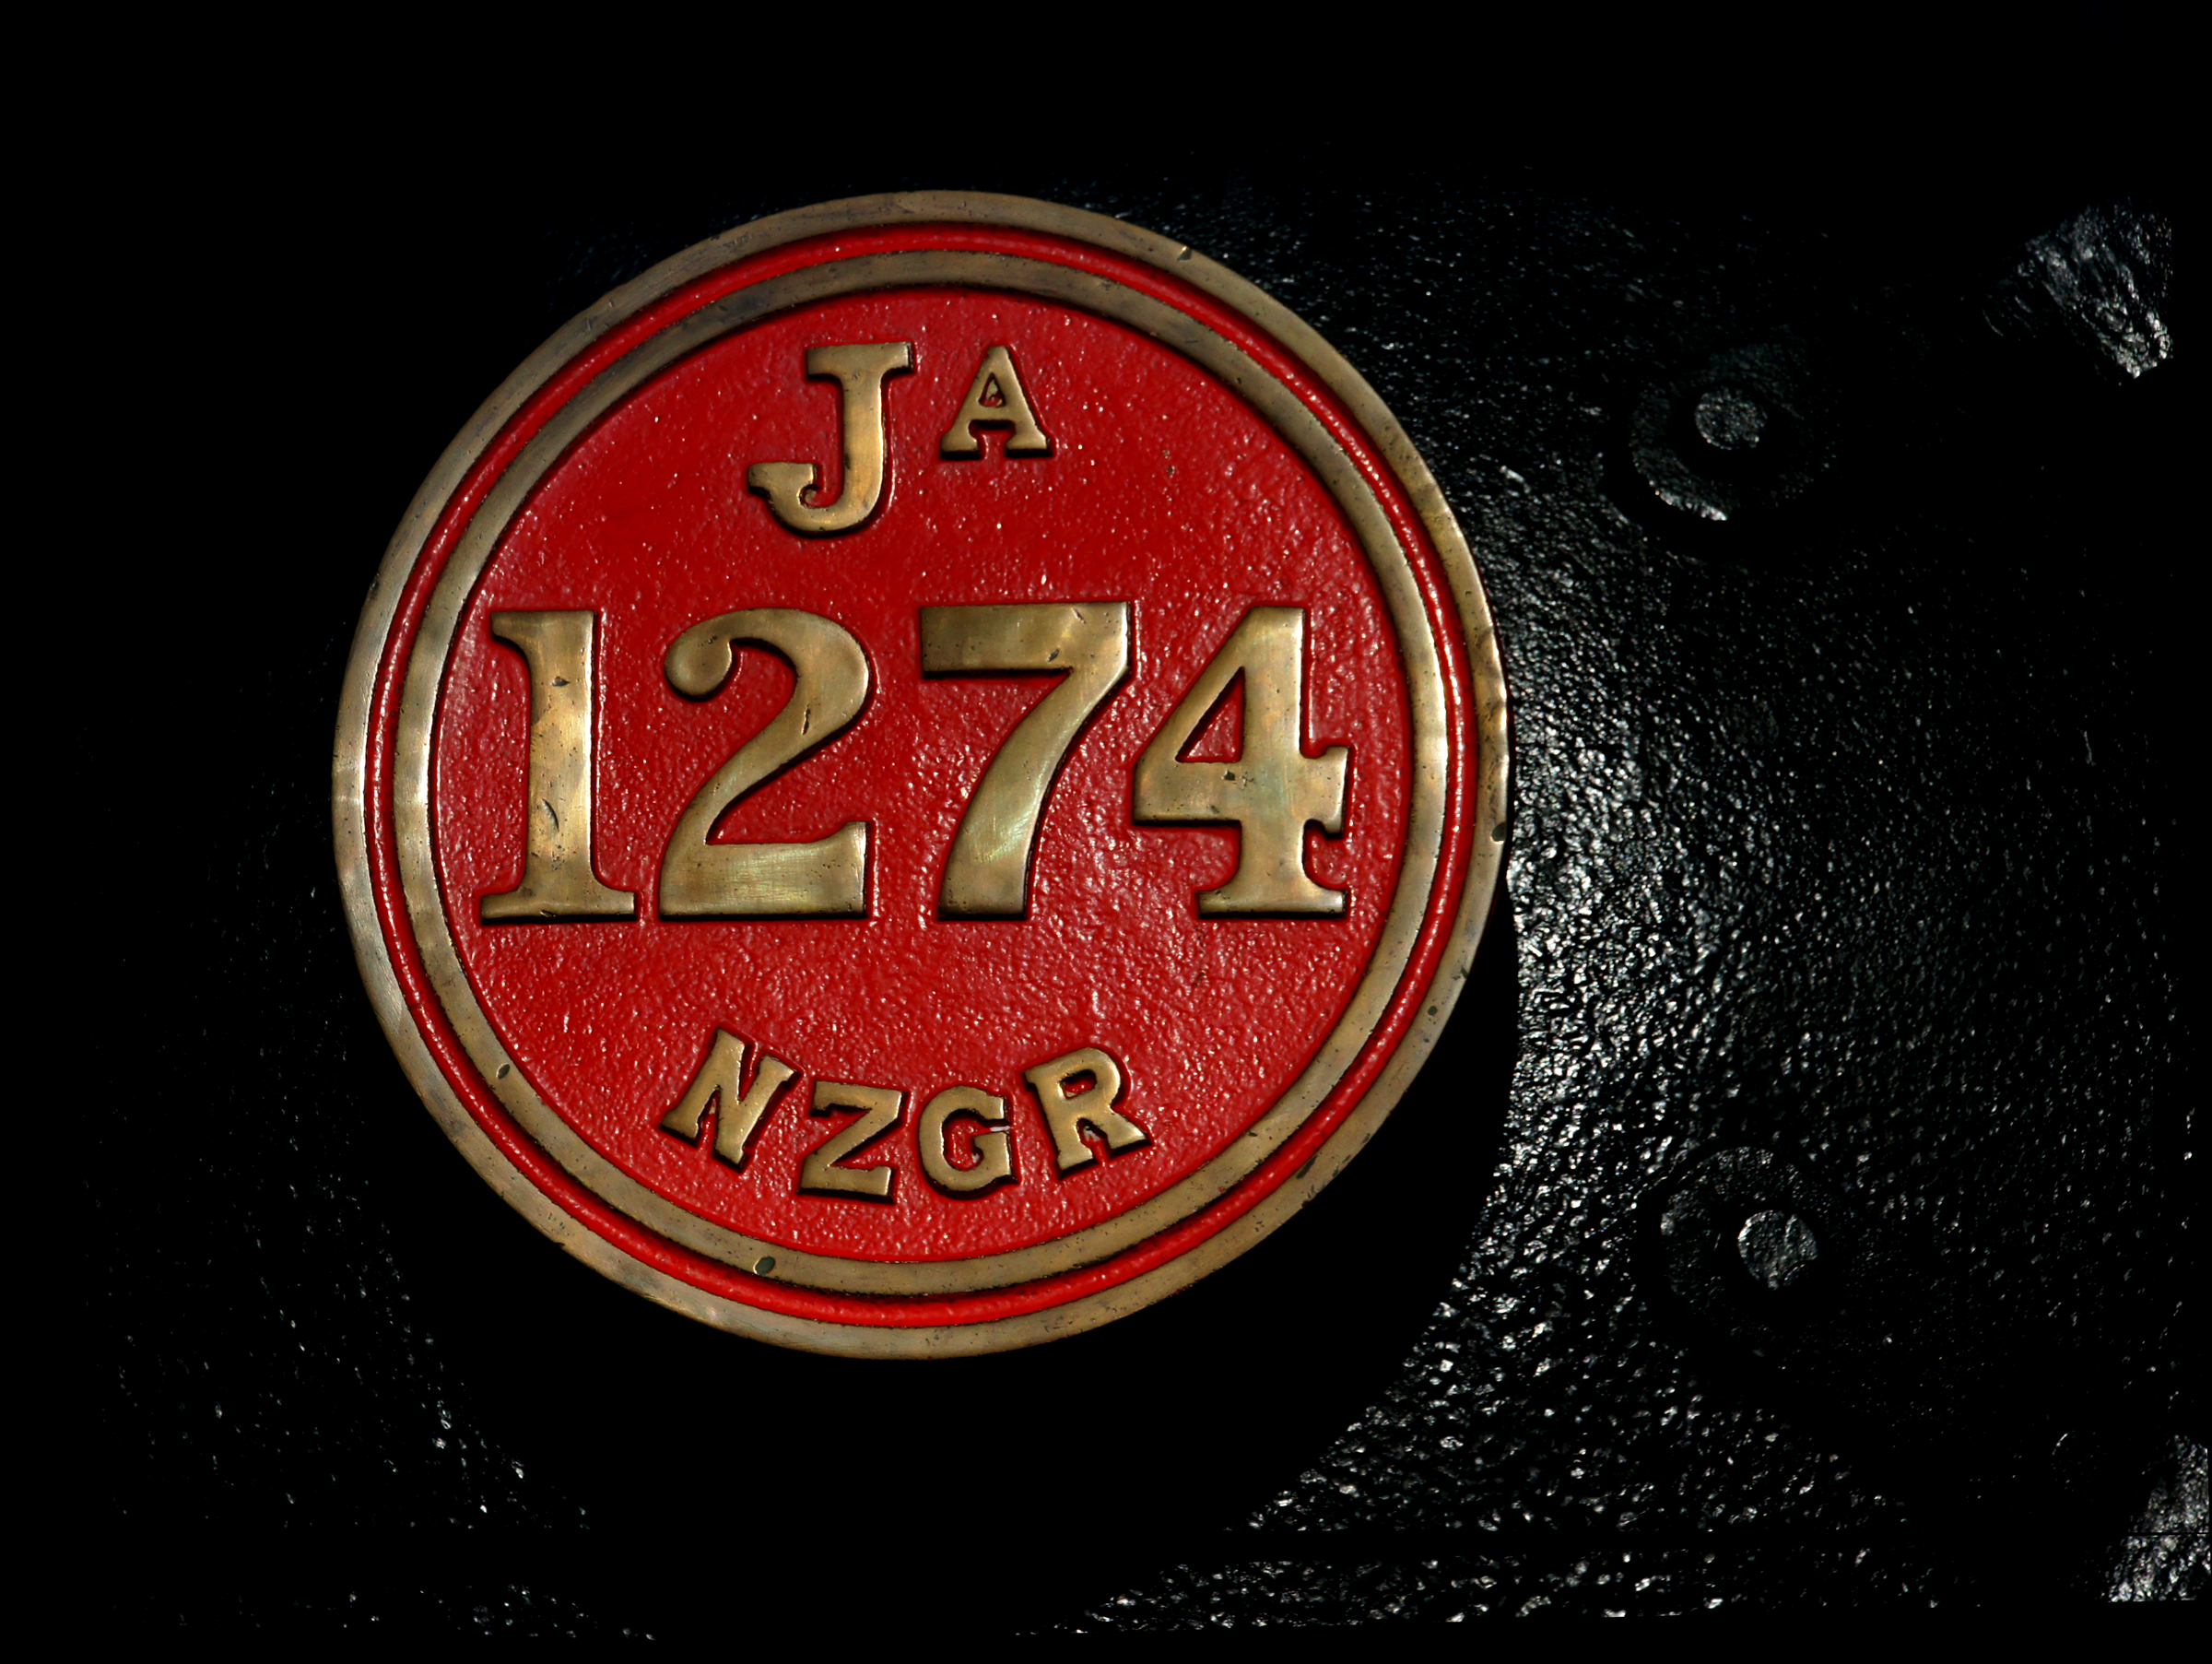
number, red, brand, font, logo, trains, sonydslra580